Hank and Asha

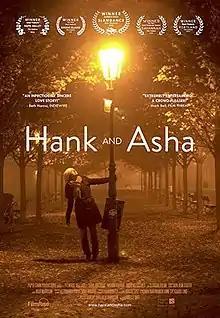
Film poster

Hank and Asha is a 2013 comedy-romance directed by James E. Duff, and produced and co-written by James E. Duff and Julia Morrison. The film stars Mahira Kakkar and Andrew Pastides. It premiered in competition at the 2013 Slamdance Film Festival where it won the Audience Award for Best Narrative Feature, and was later acquired for US distribution by FilmRise.